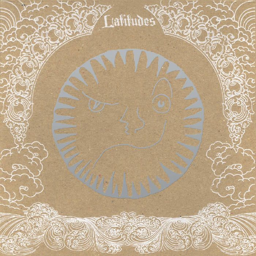
prayer for the cover art